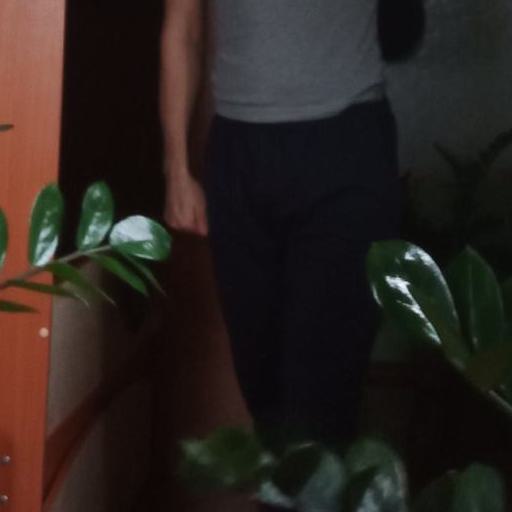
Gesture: no_gesture